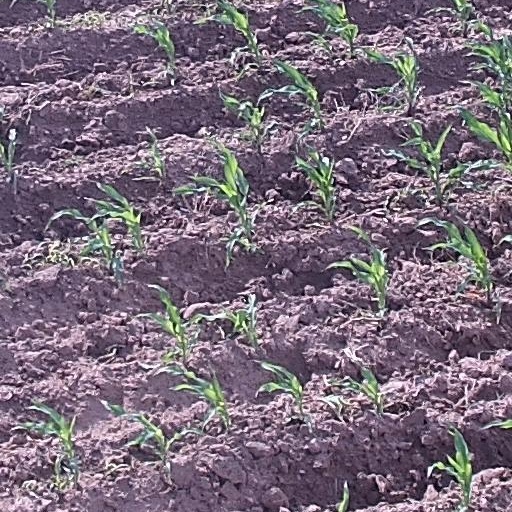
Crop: maize; corn